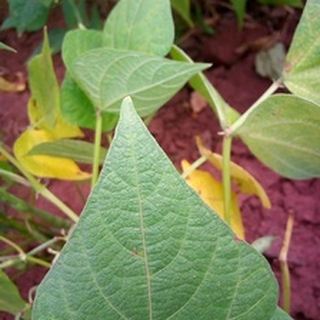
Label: healthy_bean